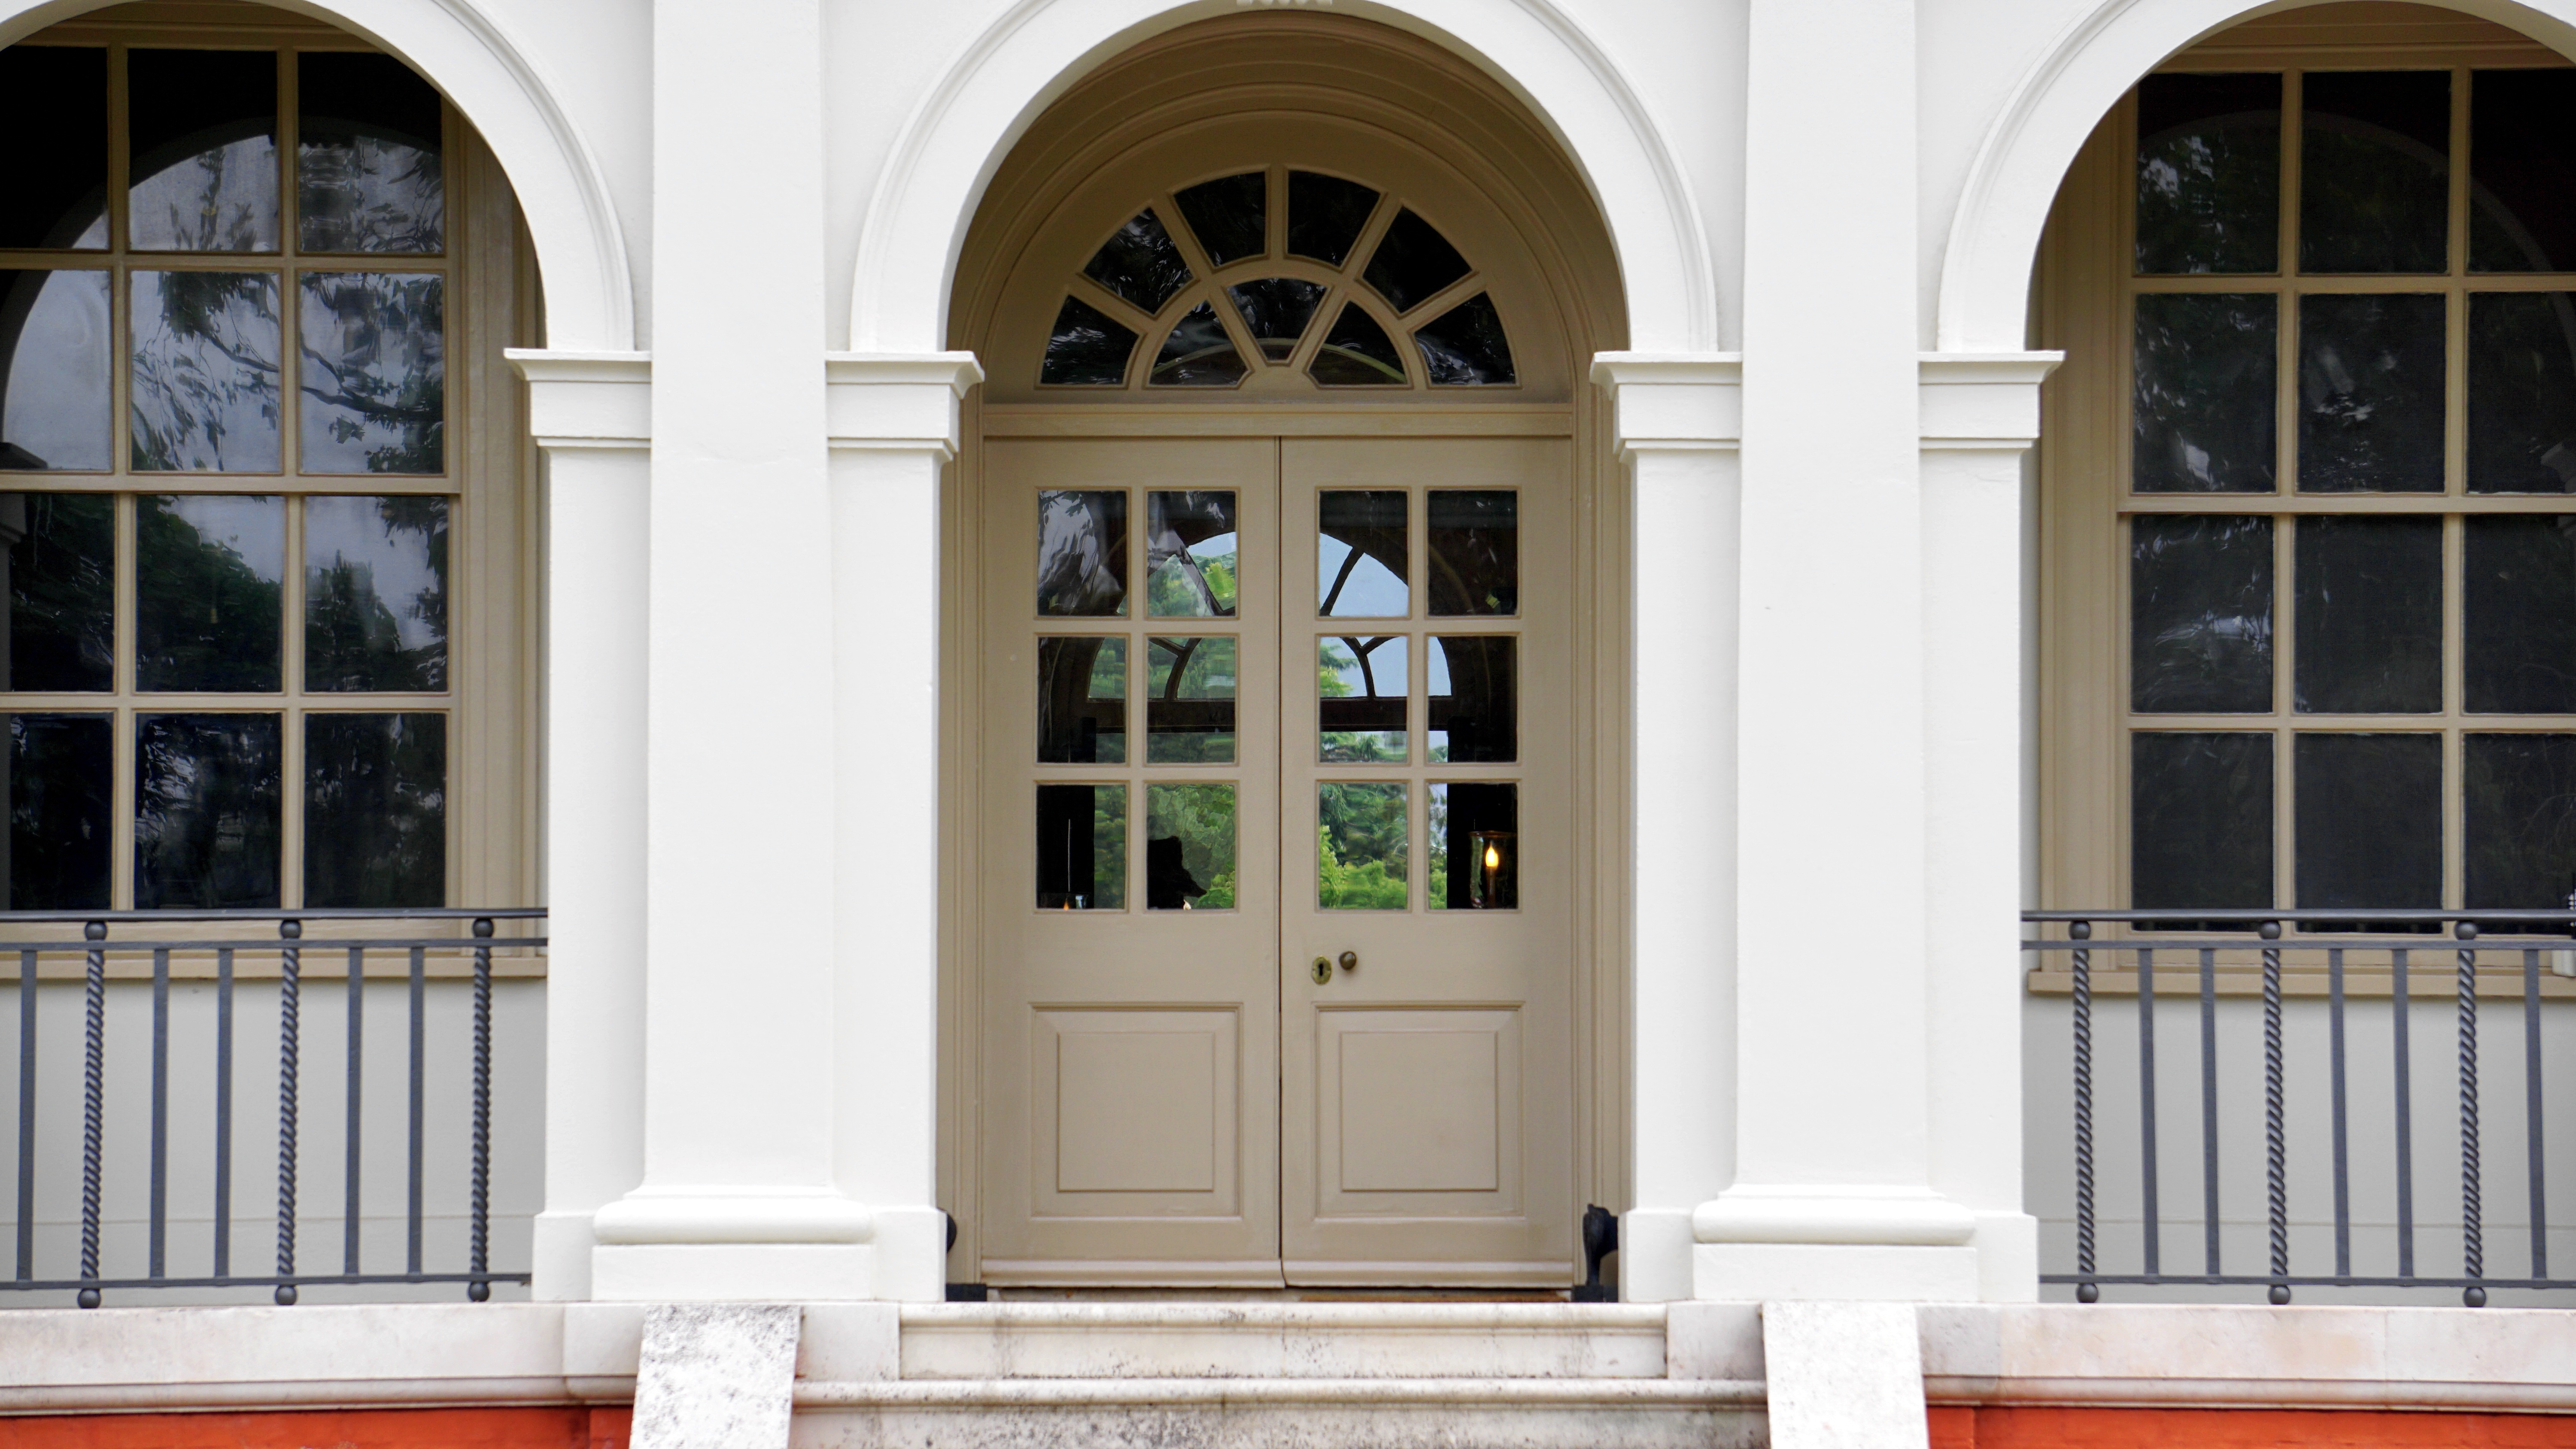
architecture, wood, antique, window, building, palace, old, home, arch, red, entrance, ancient, facade, exterior, door, interior design, luxury, decorative, style, elegant, front, classic, estate, elegance, baluster, window covering, sash window